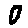
Label: 0